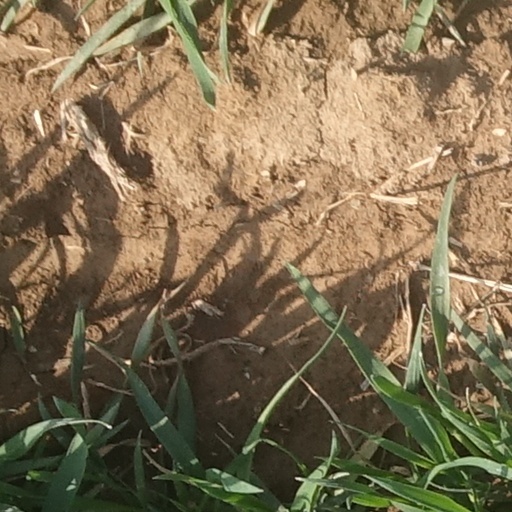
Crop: wheat